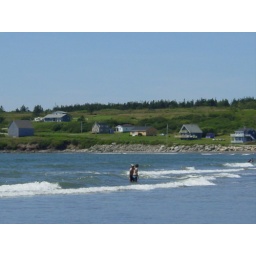
People swimming in the COLD ocean